Wallis Simpson

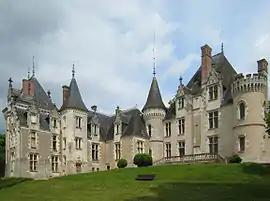
Château de Candé, Monts, France

In January 1934, while Lady Furness was away in New York City, Wallis allegedly became Edward's mistress. Edward denied this to his father, despite his staff seeing them in bed together as well as "evidence of a physical sexual act". Wallis soon ousted Furness, and Edward distanced himself from a former lover and confidante, the Anglo-American textile heiress Freda Dudley Ward.